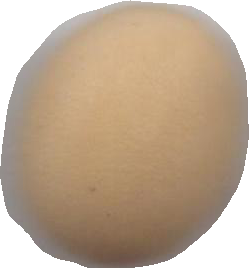
Variety: Dega